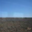
Label: plain